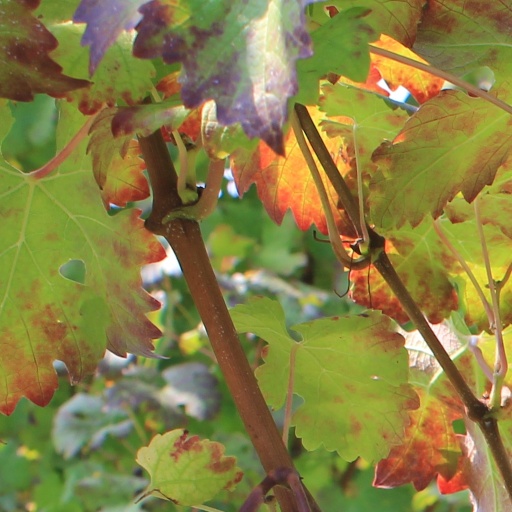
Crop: grape